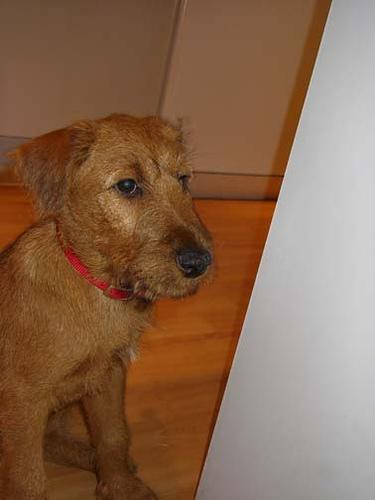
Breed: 207-n000036-Irish_terrier